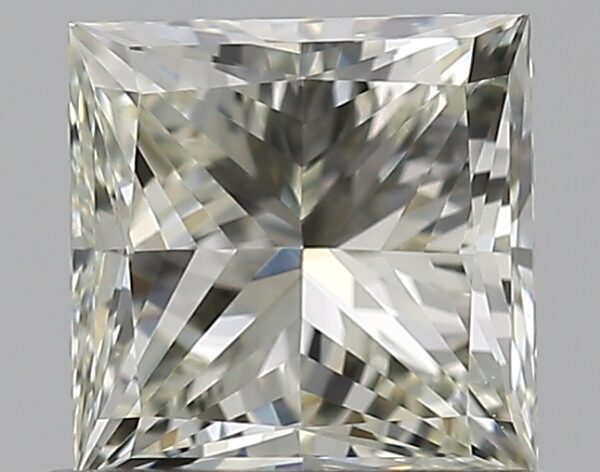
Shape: princess
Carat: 0.72
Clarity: VVS2
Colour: L
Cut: EX
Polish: EX
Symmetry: VG
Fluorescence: N
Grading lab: GIA
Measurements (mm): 4.86 x 4.82 x 3.46